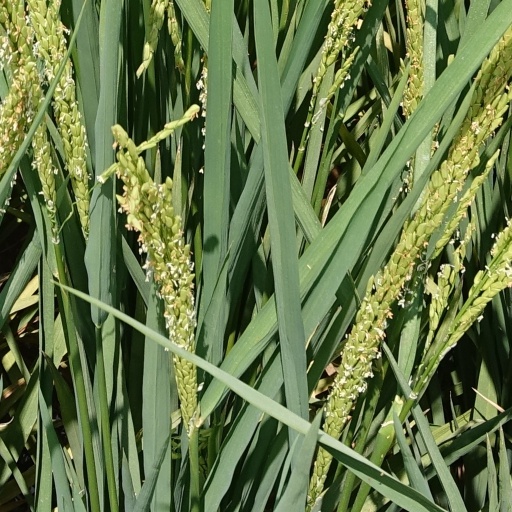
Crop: rice